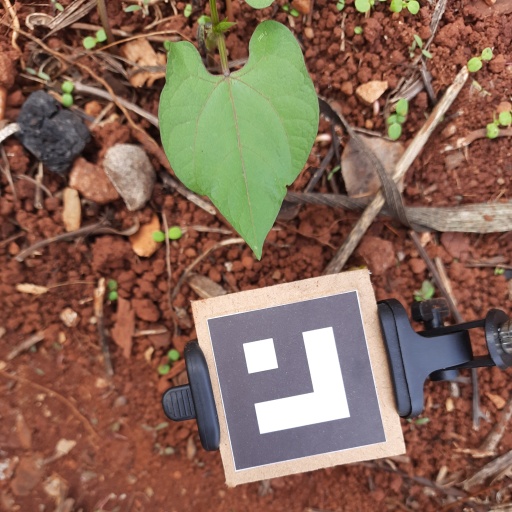
Observations: wavy surface, no eating holes, under cloudy sky